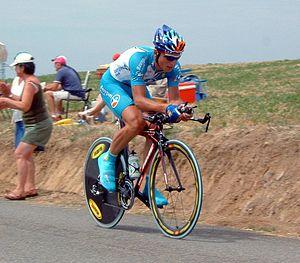
Pierrick Fédrigo, né le 30 novembre 1978 à Marmande en Lot-et-Garonne, est un coureur cycliste français. Professionnel de 2000 à 2016, il a notamment remporté quatre étapes sur le Tour de France, le championnat de France 2005, le Grand Prix de Plouay 2008 et le Critérium international 2010.
L'équipe cycliste Bouygues Telecom participait en 2005 au circuit UCI ProTour. L'équipe adopte son nouveau sponsor après la fin du partenariat avec les Brioches La Boulangère.